Southern Tioga School District

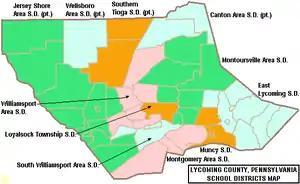
Southern Tioga School District region in Lycoming County

Southern Tioga School District is a small, rural public school system located in northern Central Pennsylvania covering parts of Tioga County and Lycoming County. It encompasses . According to 2010 federal census data, it serves a resident population of 15,551 making it a third class school district. The district operates schools in Mansfield, Liberty, and Blossburg. It serves residents in: Covington Township, Rutland Township, Richmond Township, Liberty Township, Bloss Township, Sullivan Township, Ward Township, Morris Township, and Hamilton Township, as well as Roseville Borough and Putnam. In Lycoming County, Southern Tioga School District serves both: Jackson Township and Cogan House Township.